2014 Camping World RV Sales 301

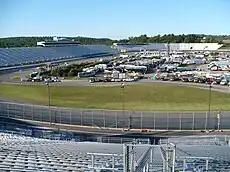
New Hampshire Motor Speedway's infield and front straightaway from turn two grandstands.

The track, New Hampshire Motor Speedway, opened June 5, 1990, as a four-turn oval track, long. The track's turns are banked at two to seven degrees, while the front stretch, the finish line, and the back stretch are banked at one degree and are 1,500 feet in length. The track has a grandstand seating capacity of 93,521 spectators. Brian Vickers was the defending race winner from the 2013 race.